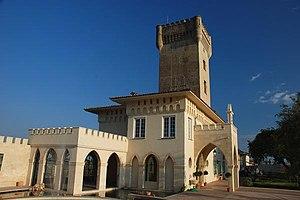
Le château de Crémat est un château construit à Nice dans le département des Alpes-Maritimes en 1906. C'est un domaine viticole qui possède également un vignoble et un lieu de réception.